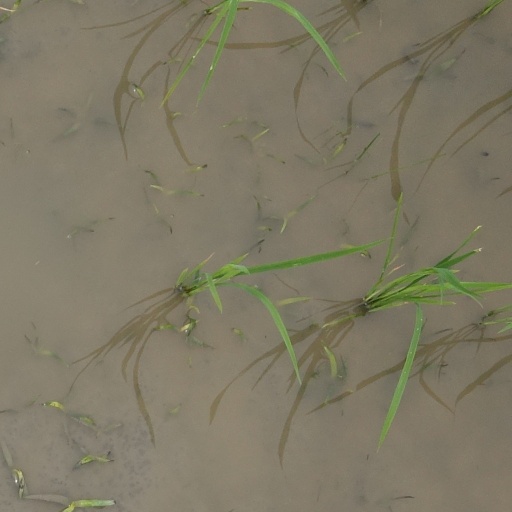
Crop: rice